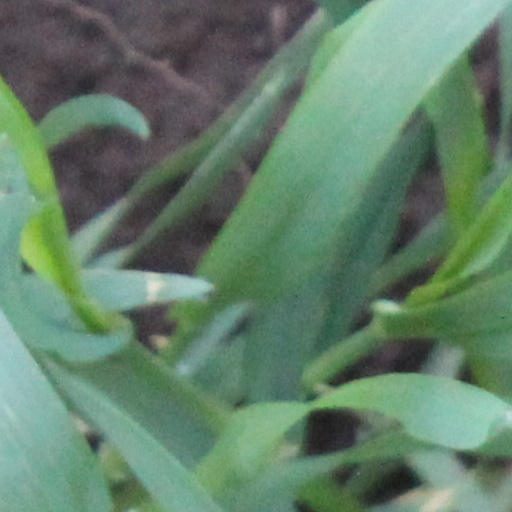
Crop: wheat